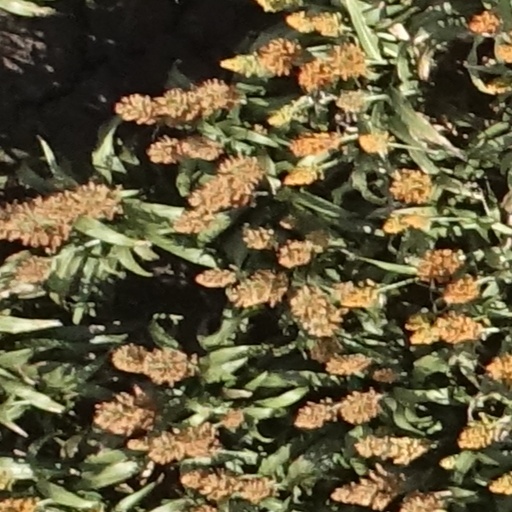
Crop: sorghum